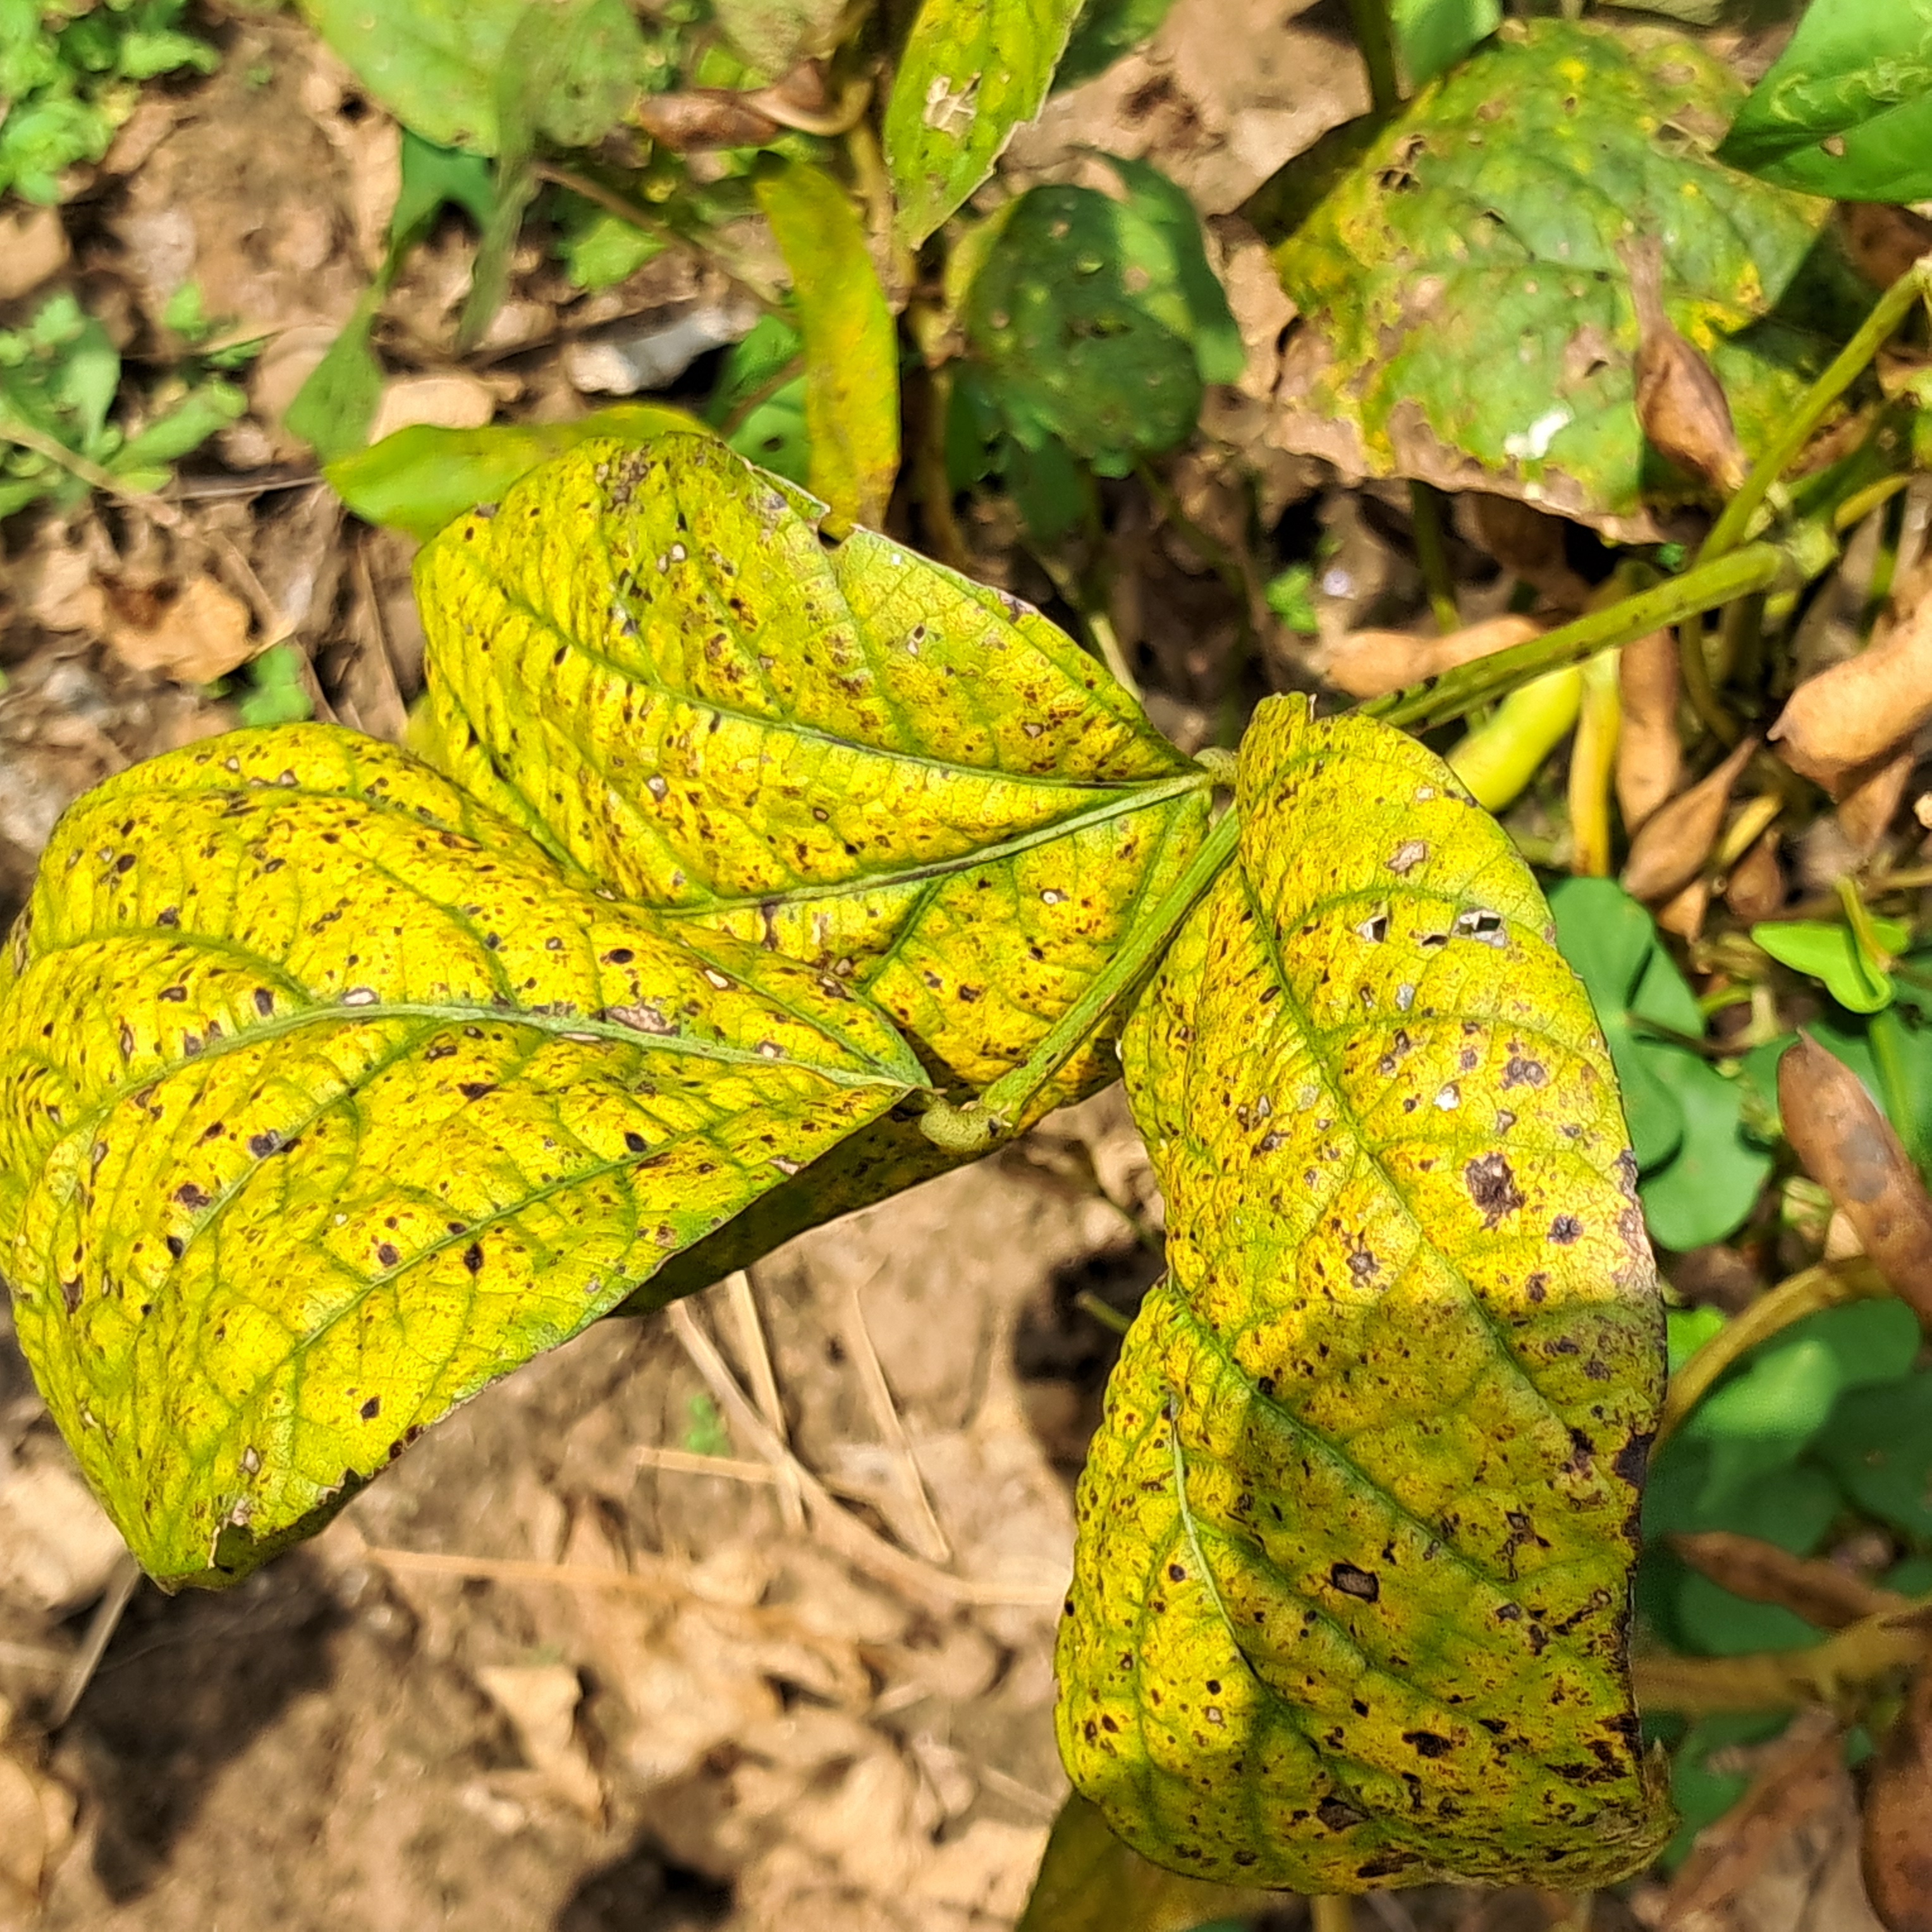
Label: Rust